Christianity in Afghanistan

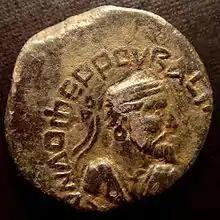
According to tradition, the Indo-Parthian king Gondophares was evangelised by the Apostle Thomas, who continued on to southern India, and possibly as far as Malaysia or China.

According to the Acts of the Apostles in the Bible ethnic Jews and converts to Judaism from the Parthian Empire (which included parts of western Afghanistan) were present at Pentecost. According to Eusebius' record, the apostles Thomas and Bartholomew were assigned to Parthia.